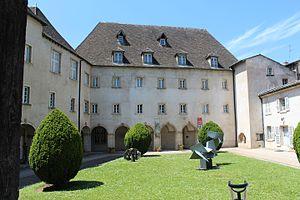
Le musée des Ursulines à Mâcon.
Le musée des Ursulines est un musée d'art et d'archéologie situé dans l'ancien couvent des Ursulines à Mâcon depuis 1968. Rénové en 1992, il est labellisé musée de France, au sens de la loi nᵒ 2002-5 du 4 janvier 2002.
Le couvent des Ursulines est un ancien couvent situé rue des Ursulines, à Mâcon, en Saône-et-Loire. Il a été inscrit au titre de monument historique en 1929 et en 1962. Depuis 1968, il accueille le musée des Ursulines.
Mâcon est une commune française, capitale du Mâconnais, préfecture du département de Saône-et-Loire, dans la région Bourgogne-Franche-Comté.
Cet article recense les monuments historiques de Mâcon, en France.